Serpent symbolism

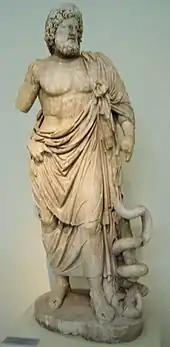
Statue of Asclepius

The serpent is a recurrent motif in Islamic thought, appearing in both sacred texts representing evil and works of art. The creature is often seen as a symbol of evil and punishment. The serpent is a complex figure in Islamic thought, appearing as both a symbol of evil and a figure of wisdom. Djinn, which are likewise figures of great potential mixed with danger, are also believed to appear in the form of snakes on occasion.